Imperial, California

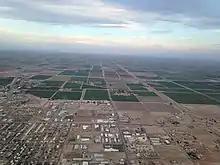
Aerial over Imperial/HWY 86

Imperial was created by the Imperial Land Company and was named by George Chaffey. Imperial's first post office opened in 1901. Imperial incorporated in 1904. The first mayor of Imperial was Allison Peck.